Anggun

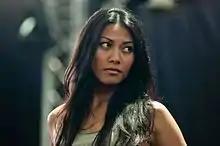
Anggun at Fete de l'Espoir, Geneva, Switzerland, in May 2005

"Undress Me" was chosen as the first single from the English version. Unaccompanied by a music video, it debuted at 13 in Italy, becoming her fifth top 20 single there. It became Anggun's first hit in the Middle East and Balkans. "In Your Mind" was released as the second single, becoming a hit in Asia. The third single, "Saviour", was used as the soundtrack for the U.S. box office number-one film "Transporter 2".